Newport Beach, California

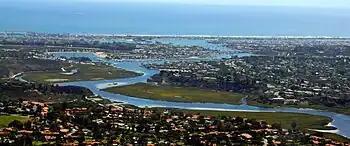
Upper Newport Bay

The City of Newport Beach was incorporated on September 1, 1906 and adopted its charter on January 7, 1955. The city implements a council–manager form of government, directed by a seven-member council who reside in specific geographic districts, but are elected at-large. Council elections take place in even-numbered years, and council members serve four-year terms. The mayor is chosen annually by the city council.